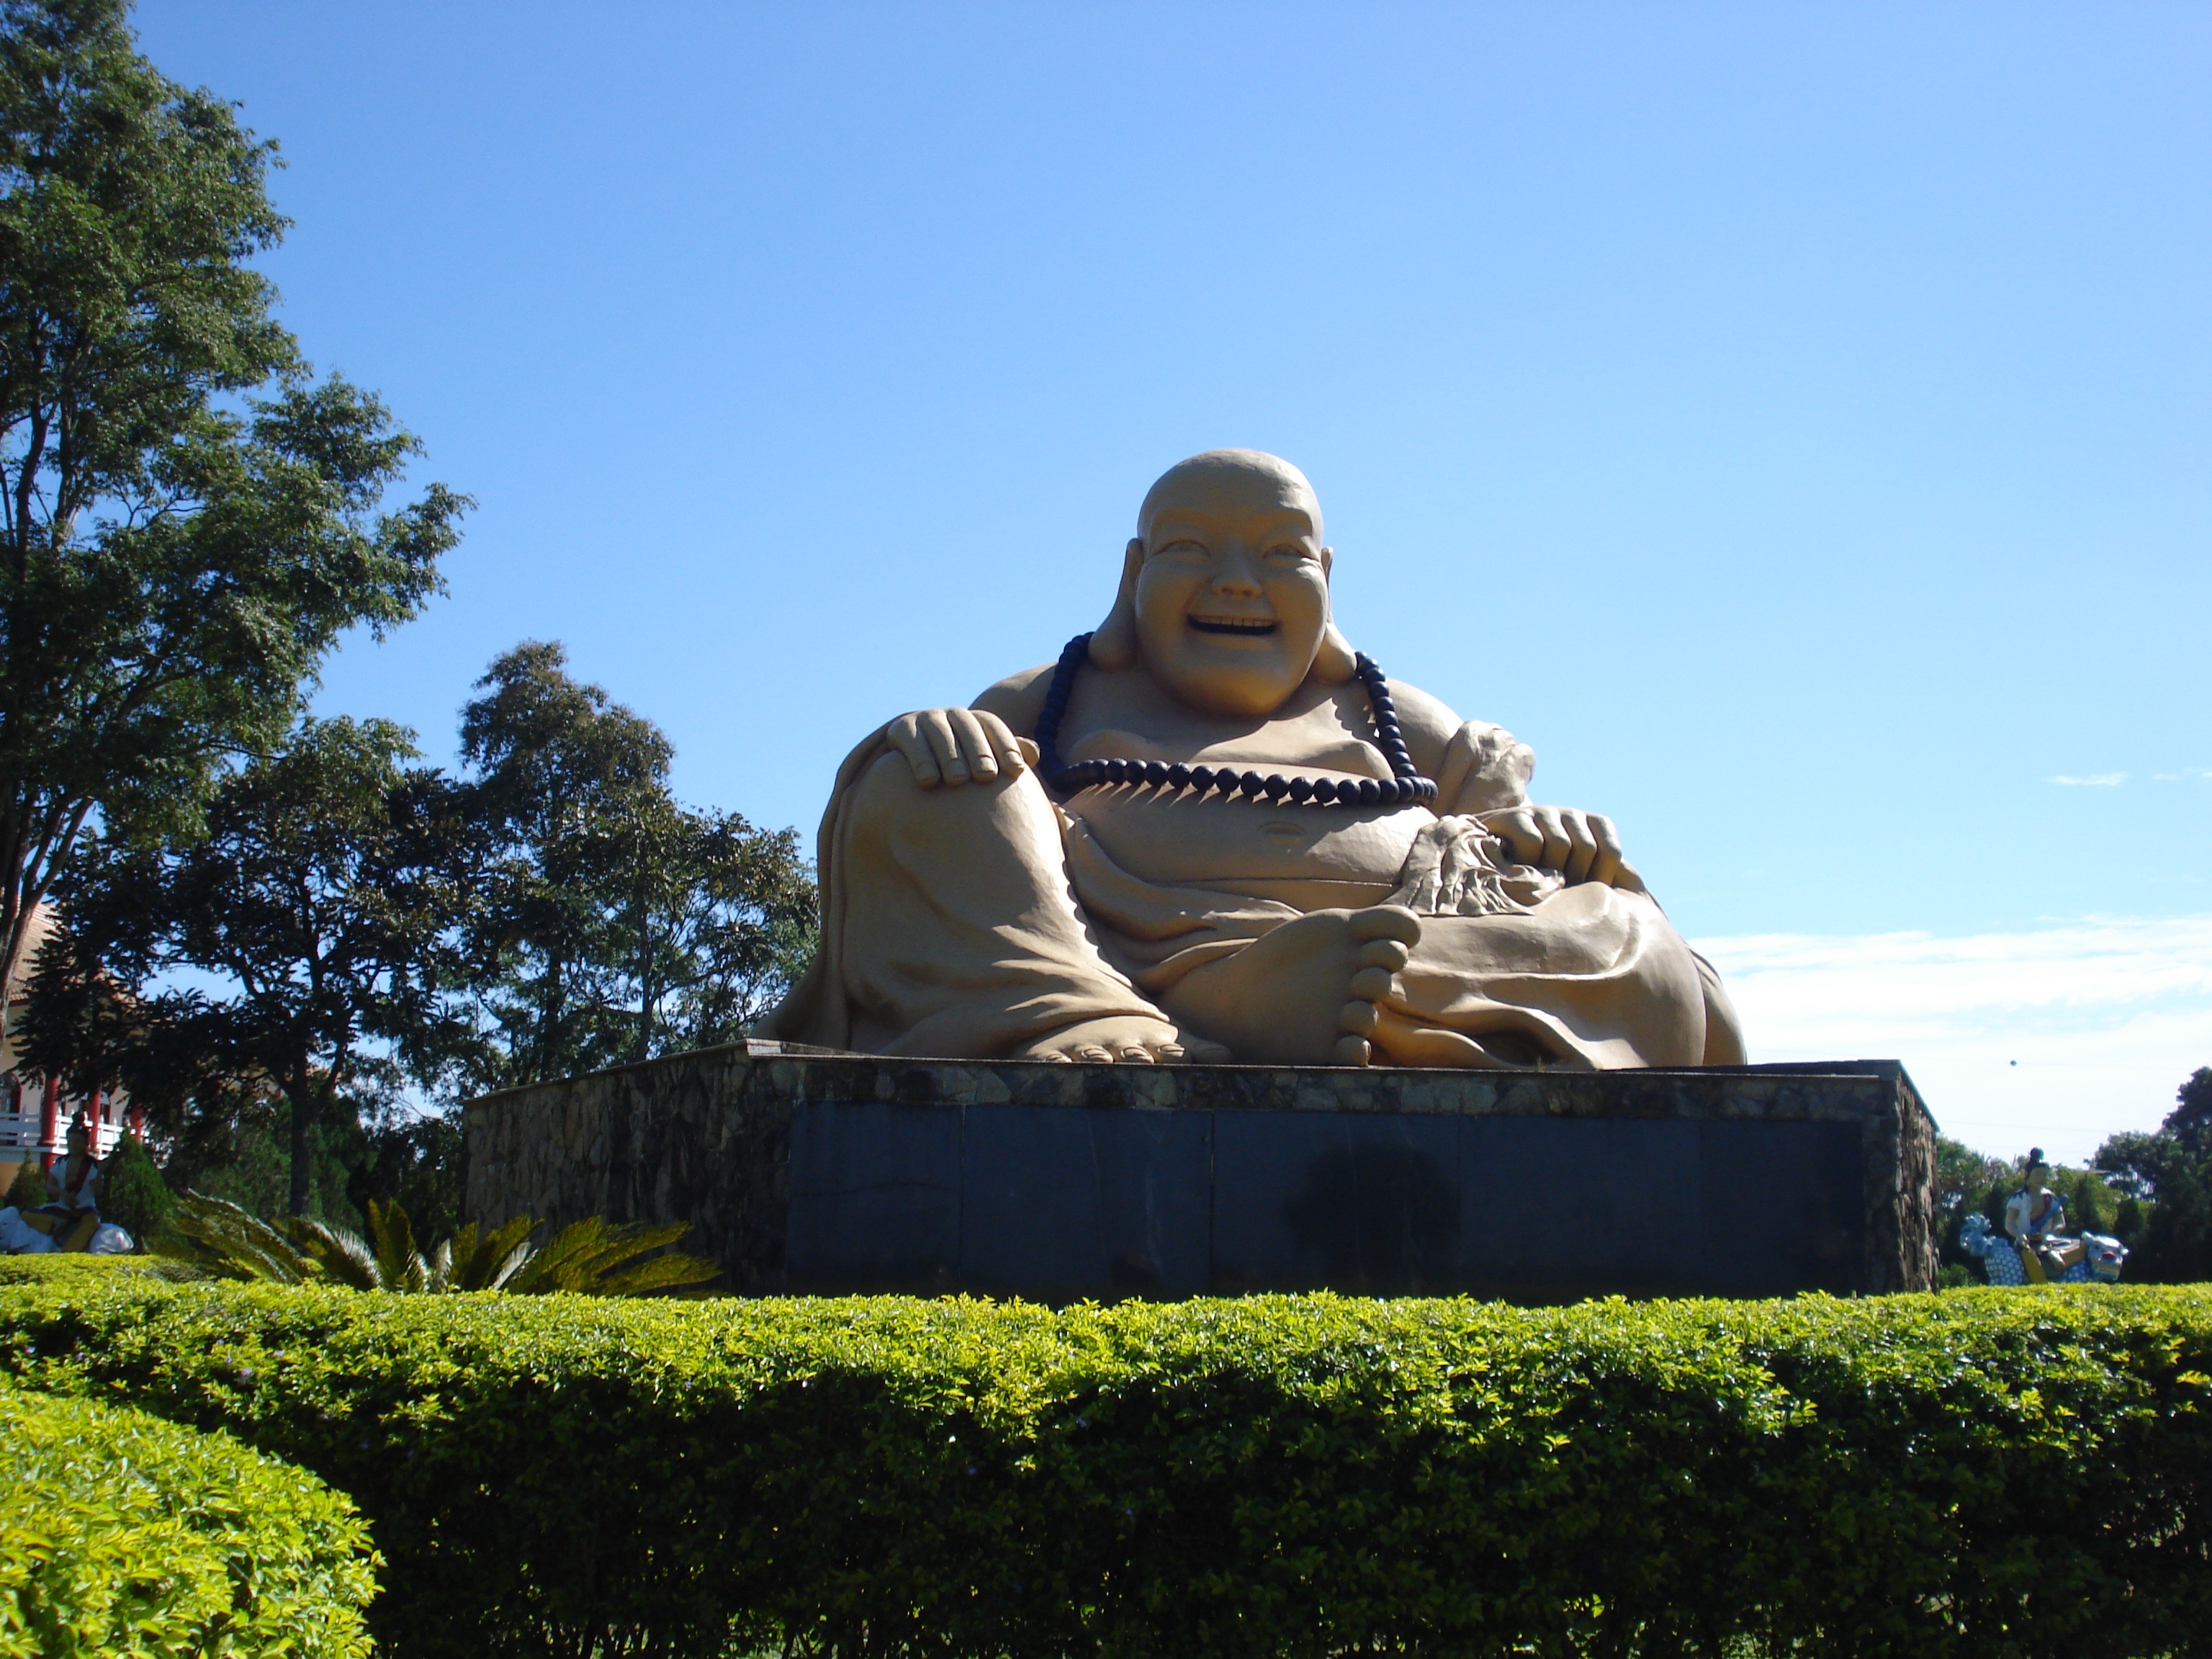
monument, vacation, travel, statue, tourism, sculpture, memorial, buddha, buddhist temple